The Adventures of Huckleberry Finn (1939 film)

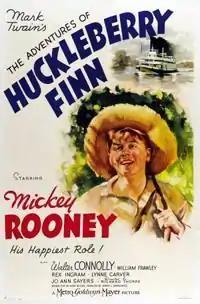
Theatrical release poster

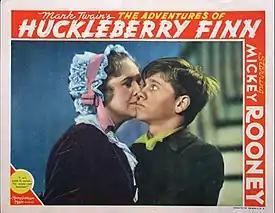

The Adventures of Huckleberry Finn is a 1939 Metro-Goldwyn-Mayer film adaptation of Mark Twain's 1884 novel of the same name, starring Mickey Rooney in the title role. The supporting cast features Walter Connolly, William Frawley and Rex Ingram.